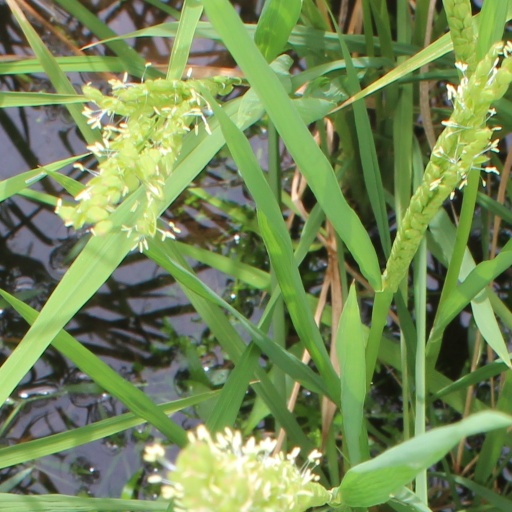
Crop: rice